Inga Jankauskaitė

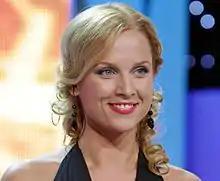
Jankauskaitė in 2010

Inga Jankauskaitė (born 10 January 1981) is a Lithuanian actress, singer, and piano player.